Principality of Kiev

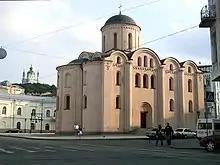
Reconstructed Orthodox church in Kiev

During the era of Kievan Rus', the princely clan was assumed to maintain the unity of the state under the reign of their senior who held the grand princely throne of Kiev; however, the state disintegrated due to rivalry between the clans.